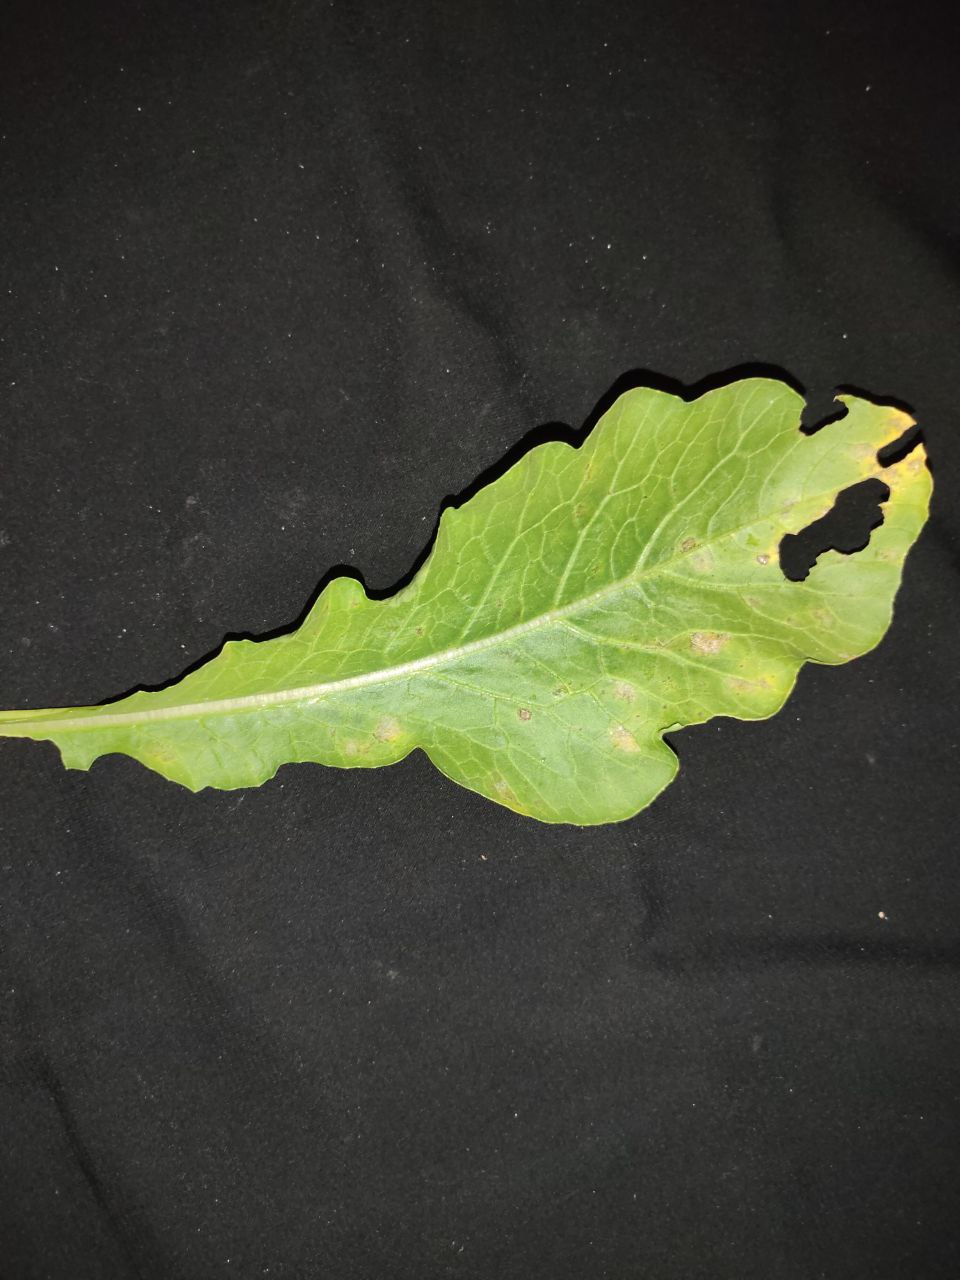
Label: Downey mildew